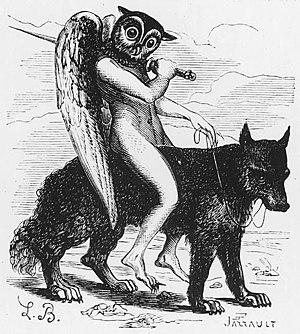
Andras est un démon issu des croyances de la goétie, science occulte de l'invocation d'entités démoniaques.